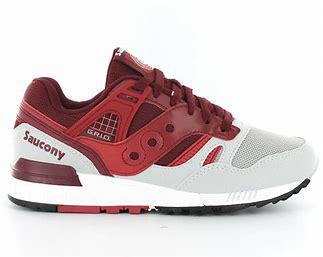
Brand: Saucony
Model: Grid SD